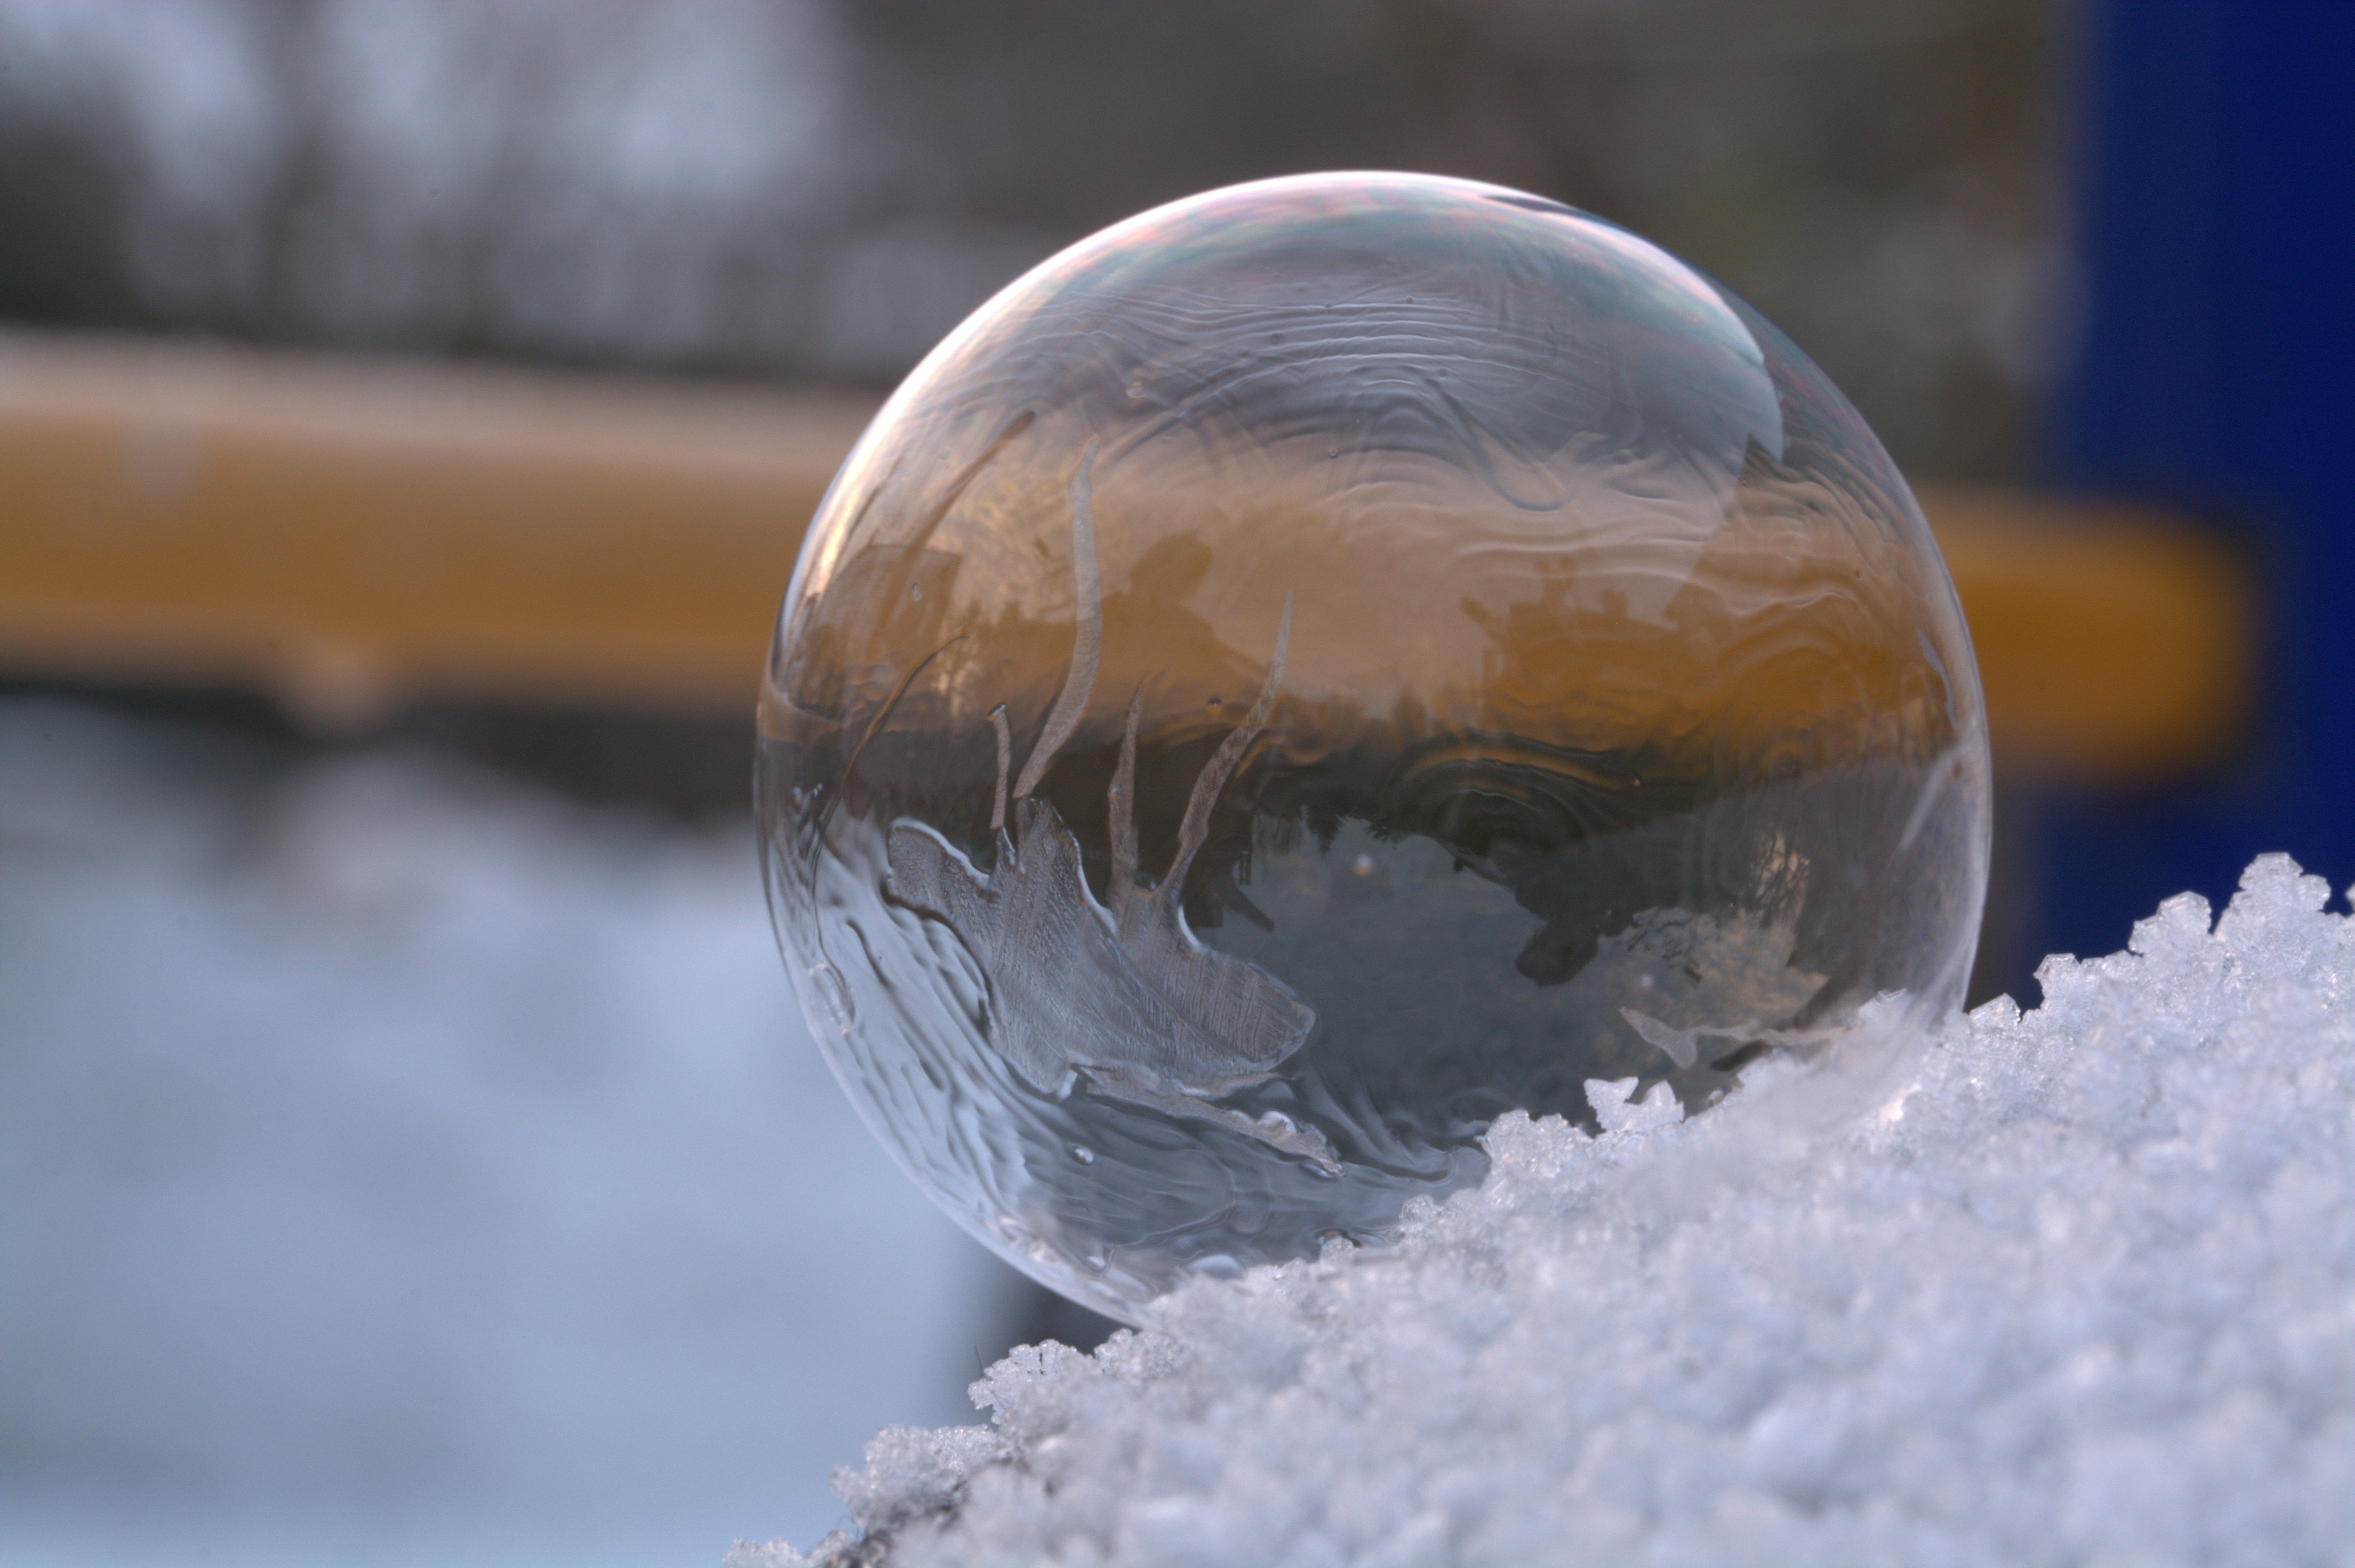
water, snow, cold, winter, structure, frost, ice, pattern, reflection, weather, freeze, frozen, bubble, close up, ball, soap bubble, wintry, freezing, macro photography, eiskristalle, frozen bubble, frosted soap bubble, frost blister, frost globe